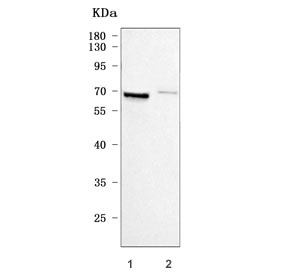
MMP2 Antibody
Matrix metalloproteinase-2 (MMP2) is a Type IV collagenase, 72-kD, which is also known as gelatinase and is a member of a group of secreted zinc metalloproteases. The MMP2 gene is 17 kb long with 13 exons varying in size from 110 to 901 bp and 12 introns ranging from 175 to 4,350 bp, located within a region of human chromosome 16q13. In addition, the extra exons encode the amino acids of the fibronectin-like domain which has so far been found in only the 72- and 92-kDa type IV collagenase. MMP2, which has a critical role in the binding of progelatinase A and TIMP4 via the C-terminal hemopexin-like domain (C domain), is functionally associated on the surface of angiogenic blood vessels. Not only is a likely effector of endometrial menstrual breakdown, MMP2 is also effector and regulator of the inflammatory response. Moreover, MMP2 could be helpful in diagnosing Takayasu arteritis.
Brand: NSJ Bioreagents
Category: Business & Industrial > Science & Laboratory > Laboratory Equipment > Spectrometers